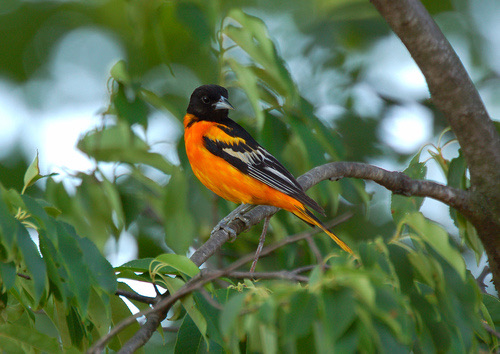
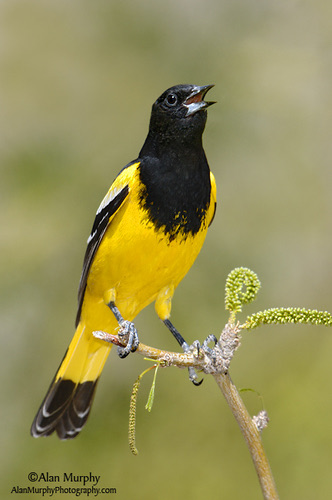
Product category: misc
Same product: yes